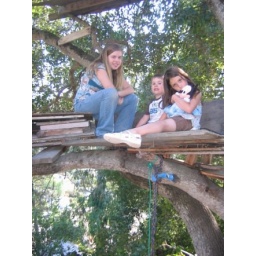
Carley took her cousins up to the tree fort on the hill above my house.